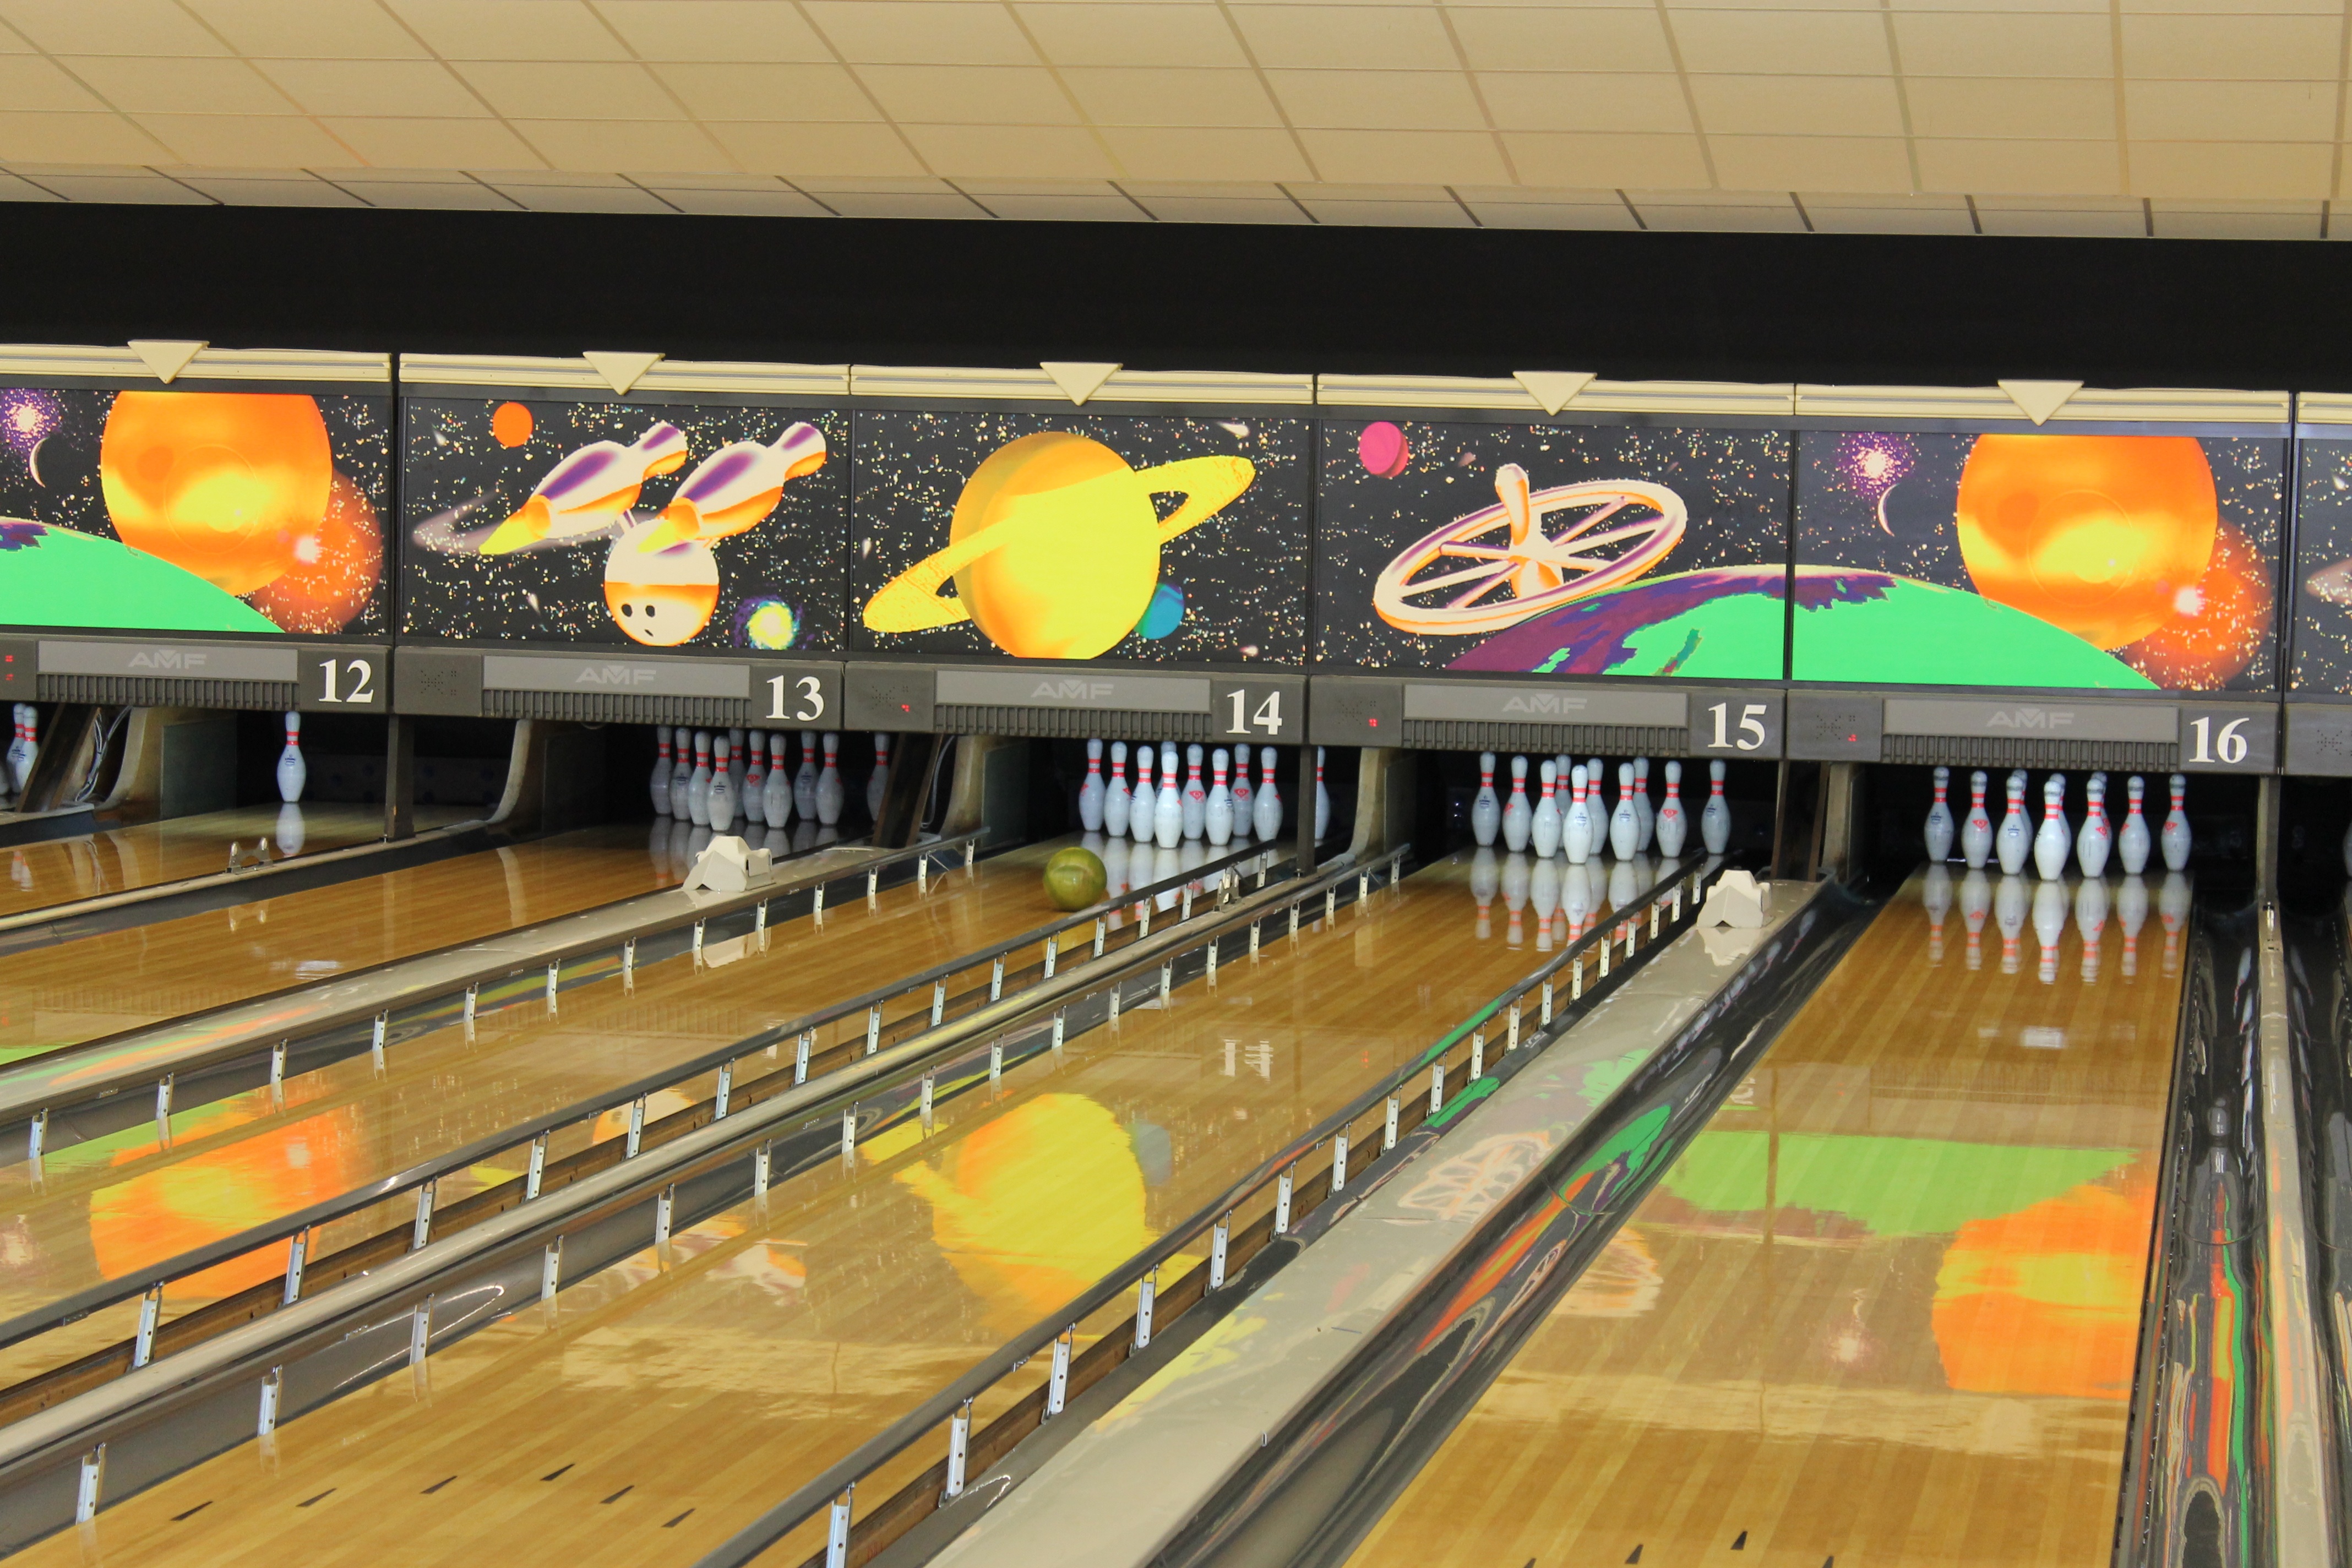
post, leisure, bowling, sports, ball, games, ball game, team sport, individual sports, ten pin bowling, keel